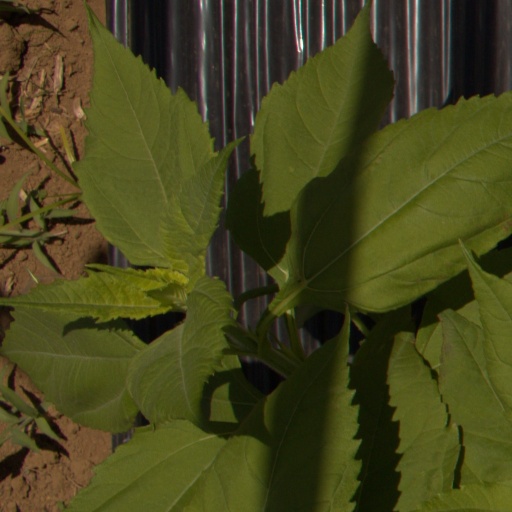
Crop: Jerusalem artichoke